Alexander Hood, 5th Duke of Bronte

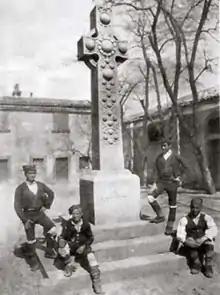
Celtic cross monument to Admiral Lord Nelson, Castello di Maniace, Bronte, with duchy "contadini" (peasant farmers). Erected in 1891, photo published 1903.

In 1867, his grandmother Charlotte Hood, 3rd Duchess of Bronte, had purchased land at Taormina, on the coast 40 miles east of Maniace, in the Contrada Sant Leo. In 1903 he purchased additional land in Taormina, on which he built a large villa called "La Falconara" (aliter "Villa Nelson"), still under construction at the time of the 1908 Messina earthquake. The entrepreneur Maricchiolo laid the first stone. Situated at 99 Via Luigi Pirandello, on the steep hillside 400 yards below (south of) the "Teatro Greco", it comprises 20 rooms, including 8 bedrooms, 10 bathrooms and 50,000 square metres ( acres) of gardens and greenery. With his close friend and frequent guest the writer Robert Hichens he helped to further establish Taormina (like Capri) as a "holiday resort for wealthy homosexuals from Northern Europe". That reputation had been initiated by the German photographer Wilhelm von Gloeden (1856–1931), who first visited Taormina in the 1870s, where he subsequently lived and died, together with other British expatriots such as the artist Robert Hawthorn Kitson (1873–1947) and Colonel Thomas Shaw-Hellier (1836–1910).